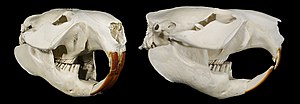
Nordamerikansk bæver / Billeder
Den nordamerikanske bæver, også kaldet amerikansk bæver eller canadisk bæver, er en gnaver i familien bævere. Den er nært beslægtet med europæisk bæver, som den ligner både i levevis og udseende. Den